Moscato Giallo

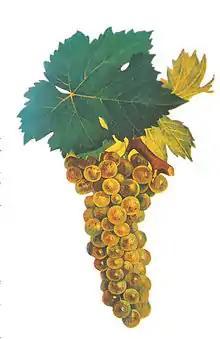
Muscat blanc à Petits Grains, one of the likely parent varieties of Moscato Giallo.

Like many Muscat varieties, Moscato Giallo was long thought to be of Middle-Eastern origin, with Syria being the birthplace most commonly cited. However, in the early 21st century DNA analysis showed that Moscato Giallo shared a parent-offspring relationship with Muscat blanc à Petits Grains (also known as Moscato bianco). As the first documented mention of Muscat blanc à Petits Grains (under the synonym of "Muscatellus") could be dated to the early 14th century, it is likely that the seemingly more recent Moscato Giallo is the offspring in the relationship.